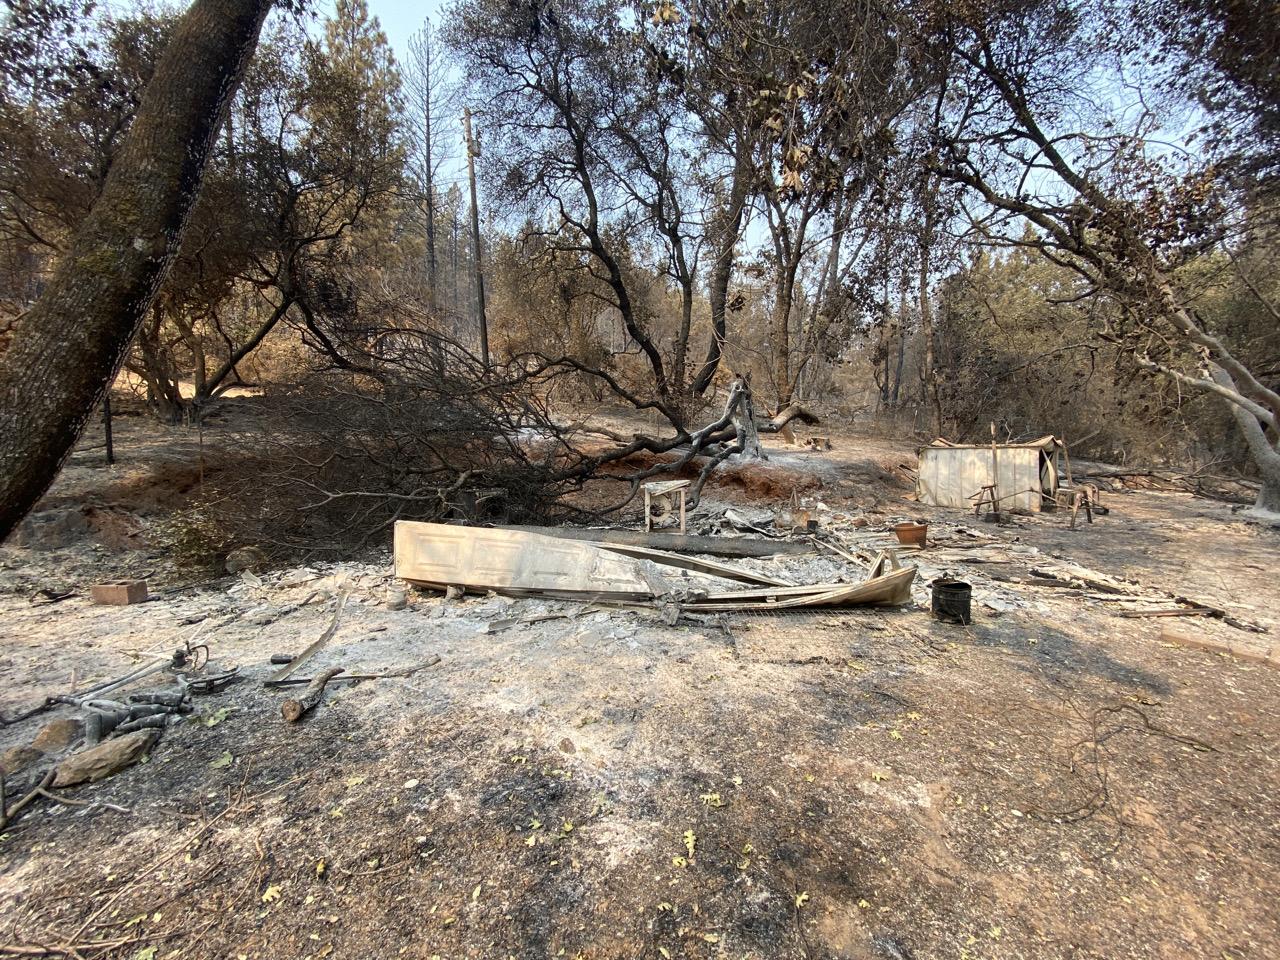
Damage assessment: destroyed